Rose Reilly

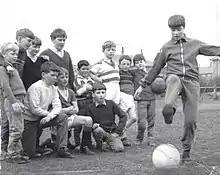
At Stewarton: Rose Reilly, aged 9 years old, shows the other children what she can do with a football.

Rose was born in Kilmarnock and was brought up in Stewarton in East Ayrshire, Scotland, Reilly began her footballing career at age seven with local boys' club Stewarton United and at one point attracted the interest of scouts from Glasgow side Celtic. She was allowed to play in the club provided she cut her hair short and called herself "Ross".